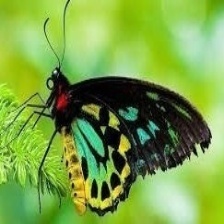
Species: CAIRNS BIRDWING